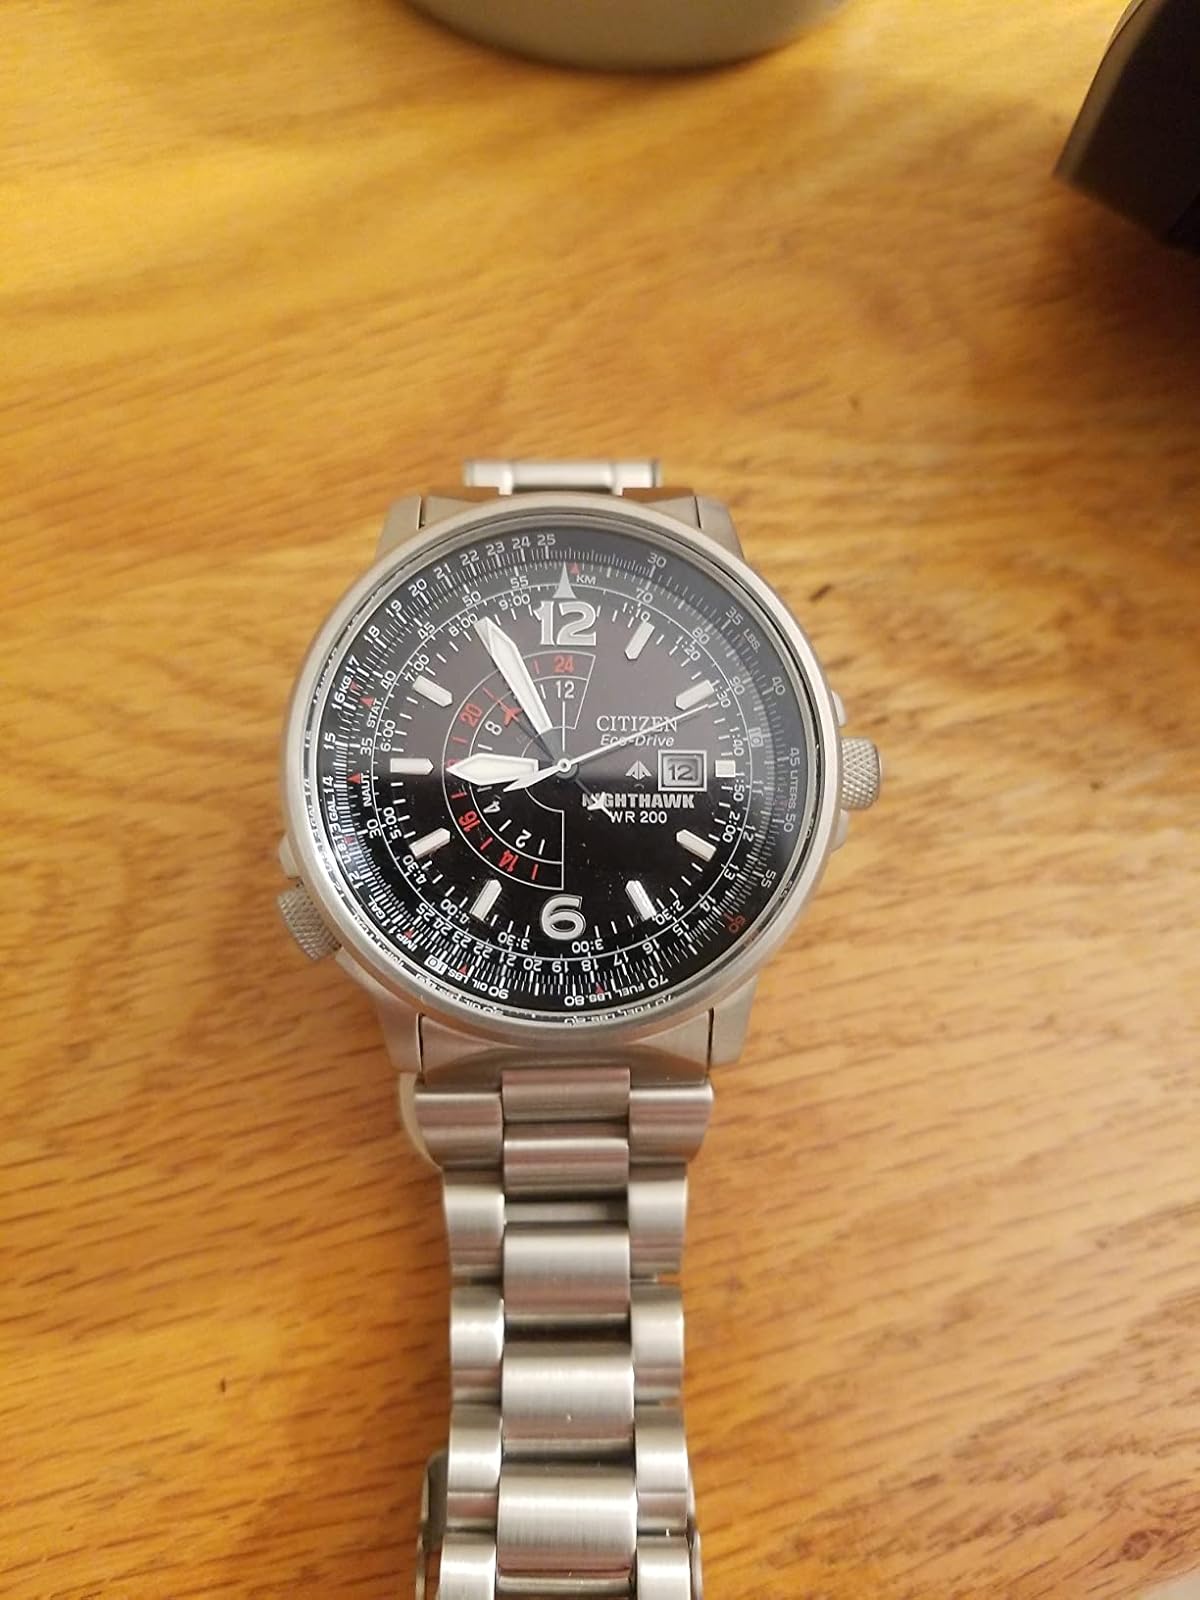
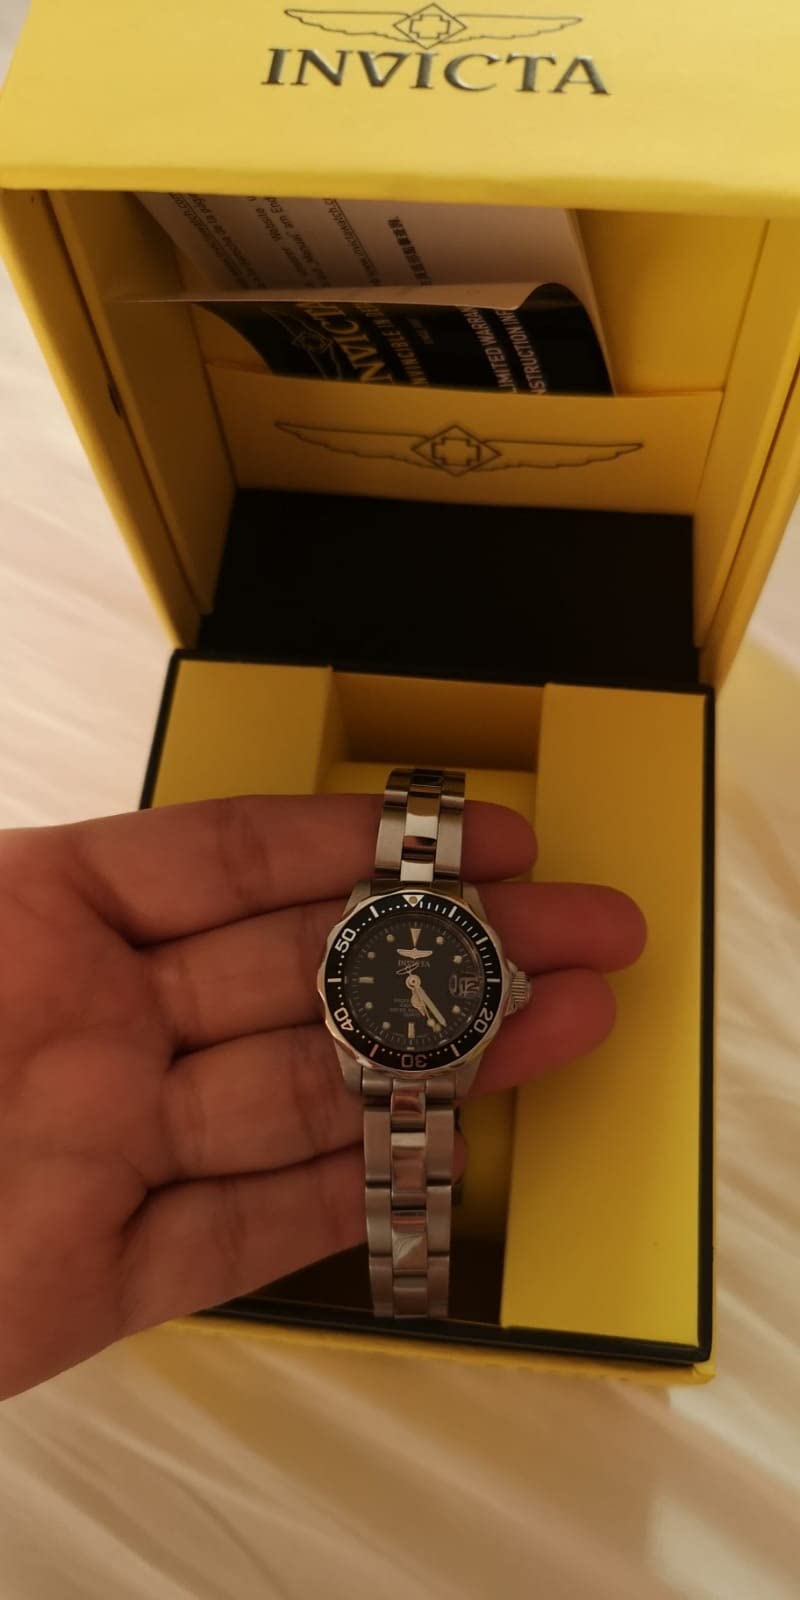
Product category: accessories_watch
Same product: no